The Dragonfly Pool

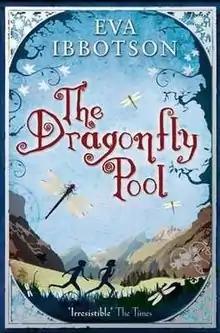
First edition

The Dragonfly Pool is a children's novel written by Austro-British children's writer Eva Ibbotson and illustrated by Kevin Hawkes.